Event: Hurricane Matthew
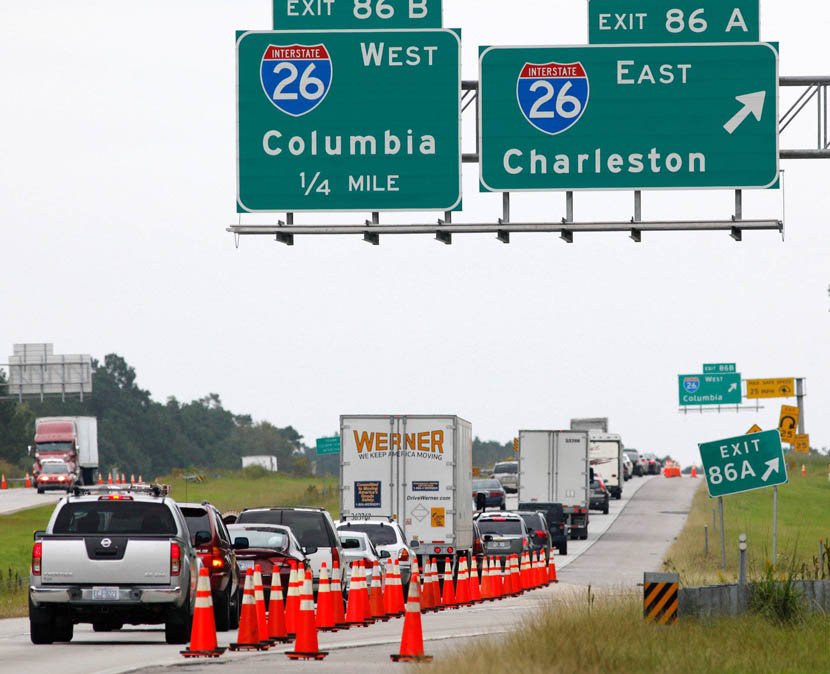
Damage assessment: no_damage